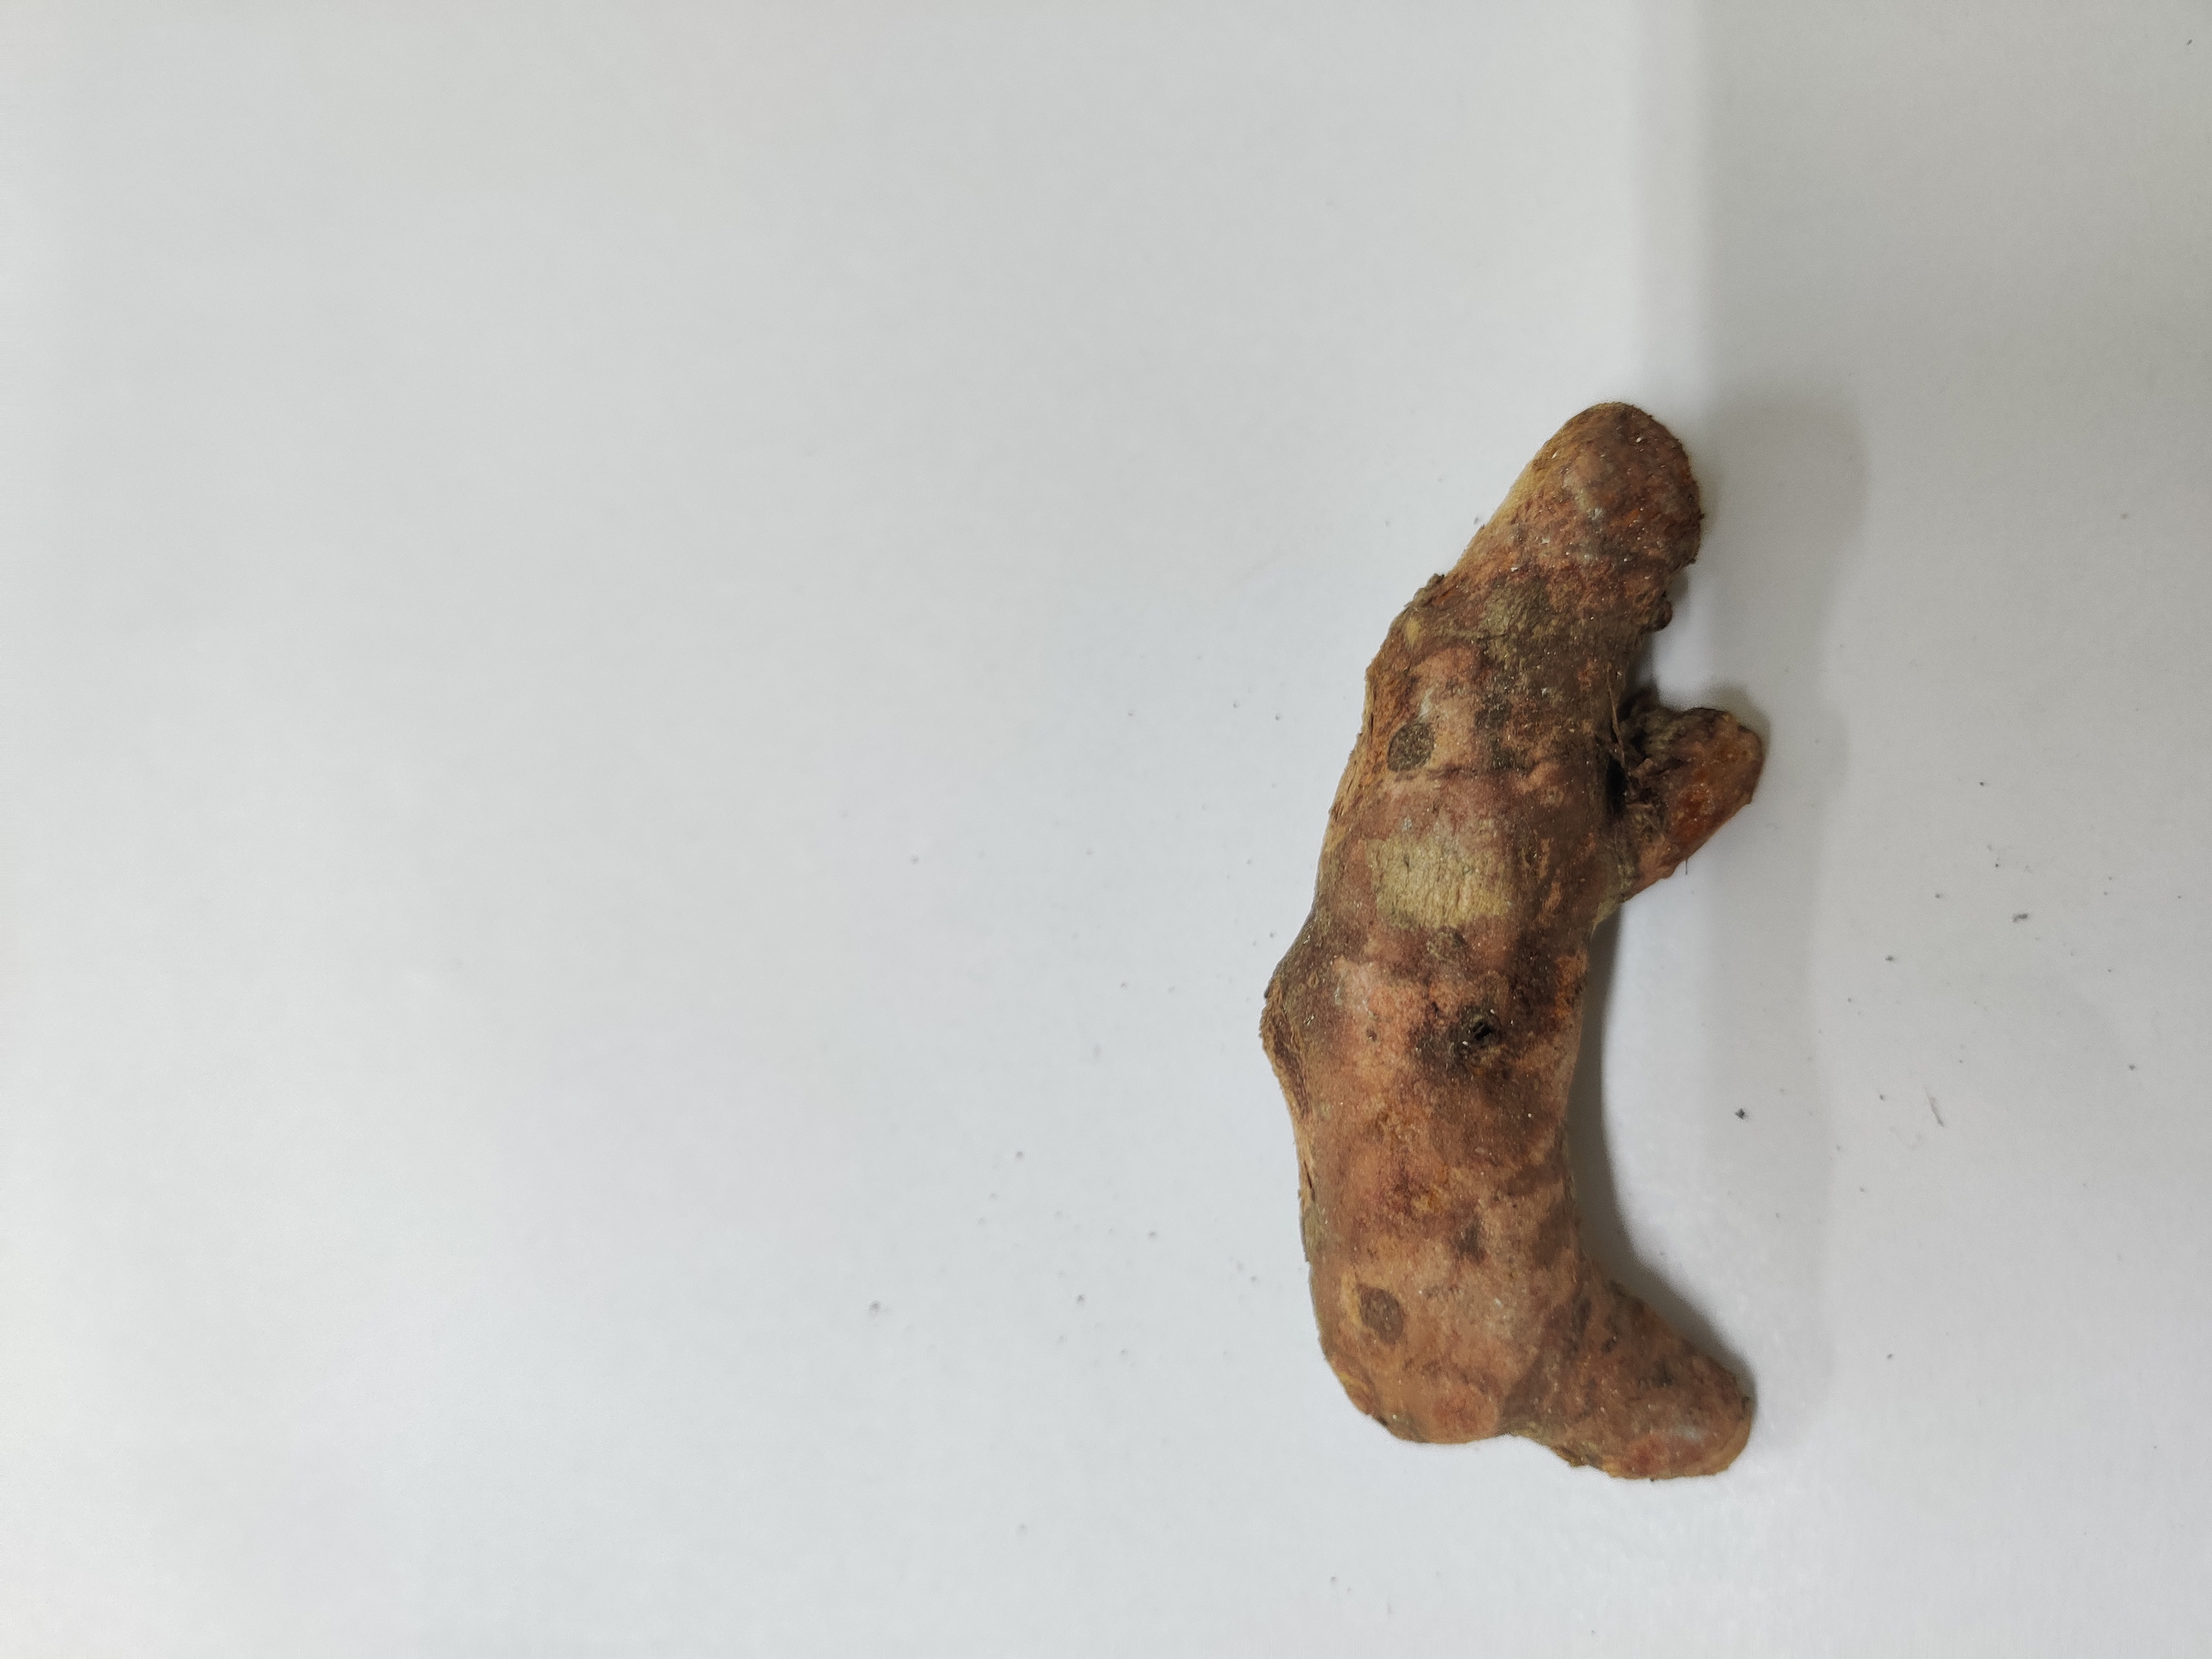
Crop: Turmeric
Condition: Severely Damaged